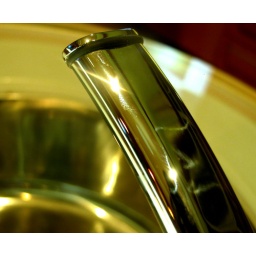
For Macro Mondays: Metallic surfaces. Stainless steel wet bar faucet over stainless steel sink. Day 289:Project 365